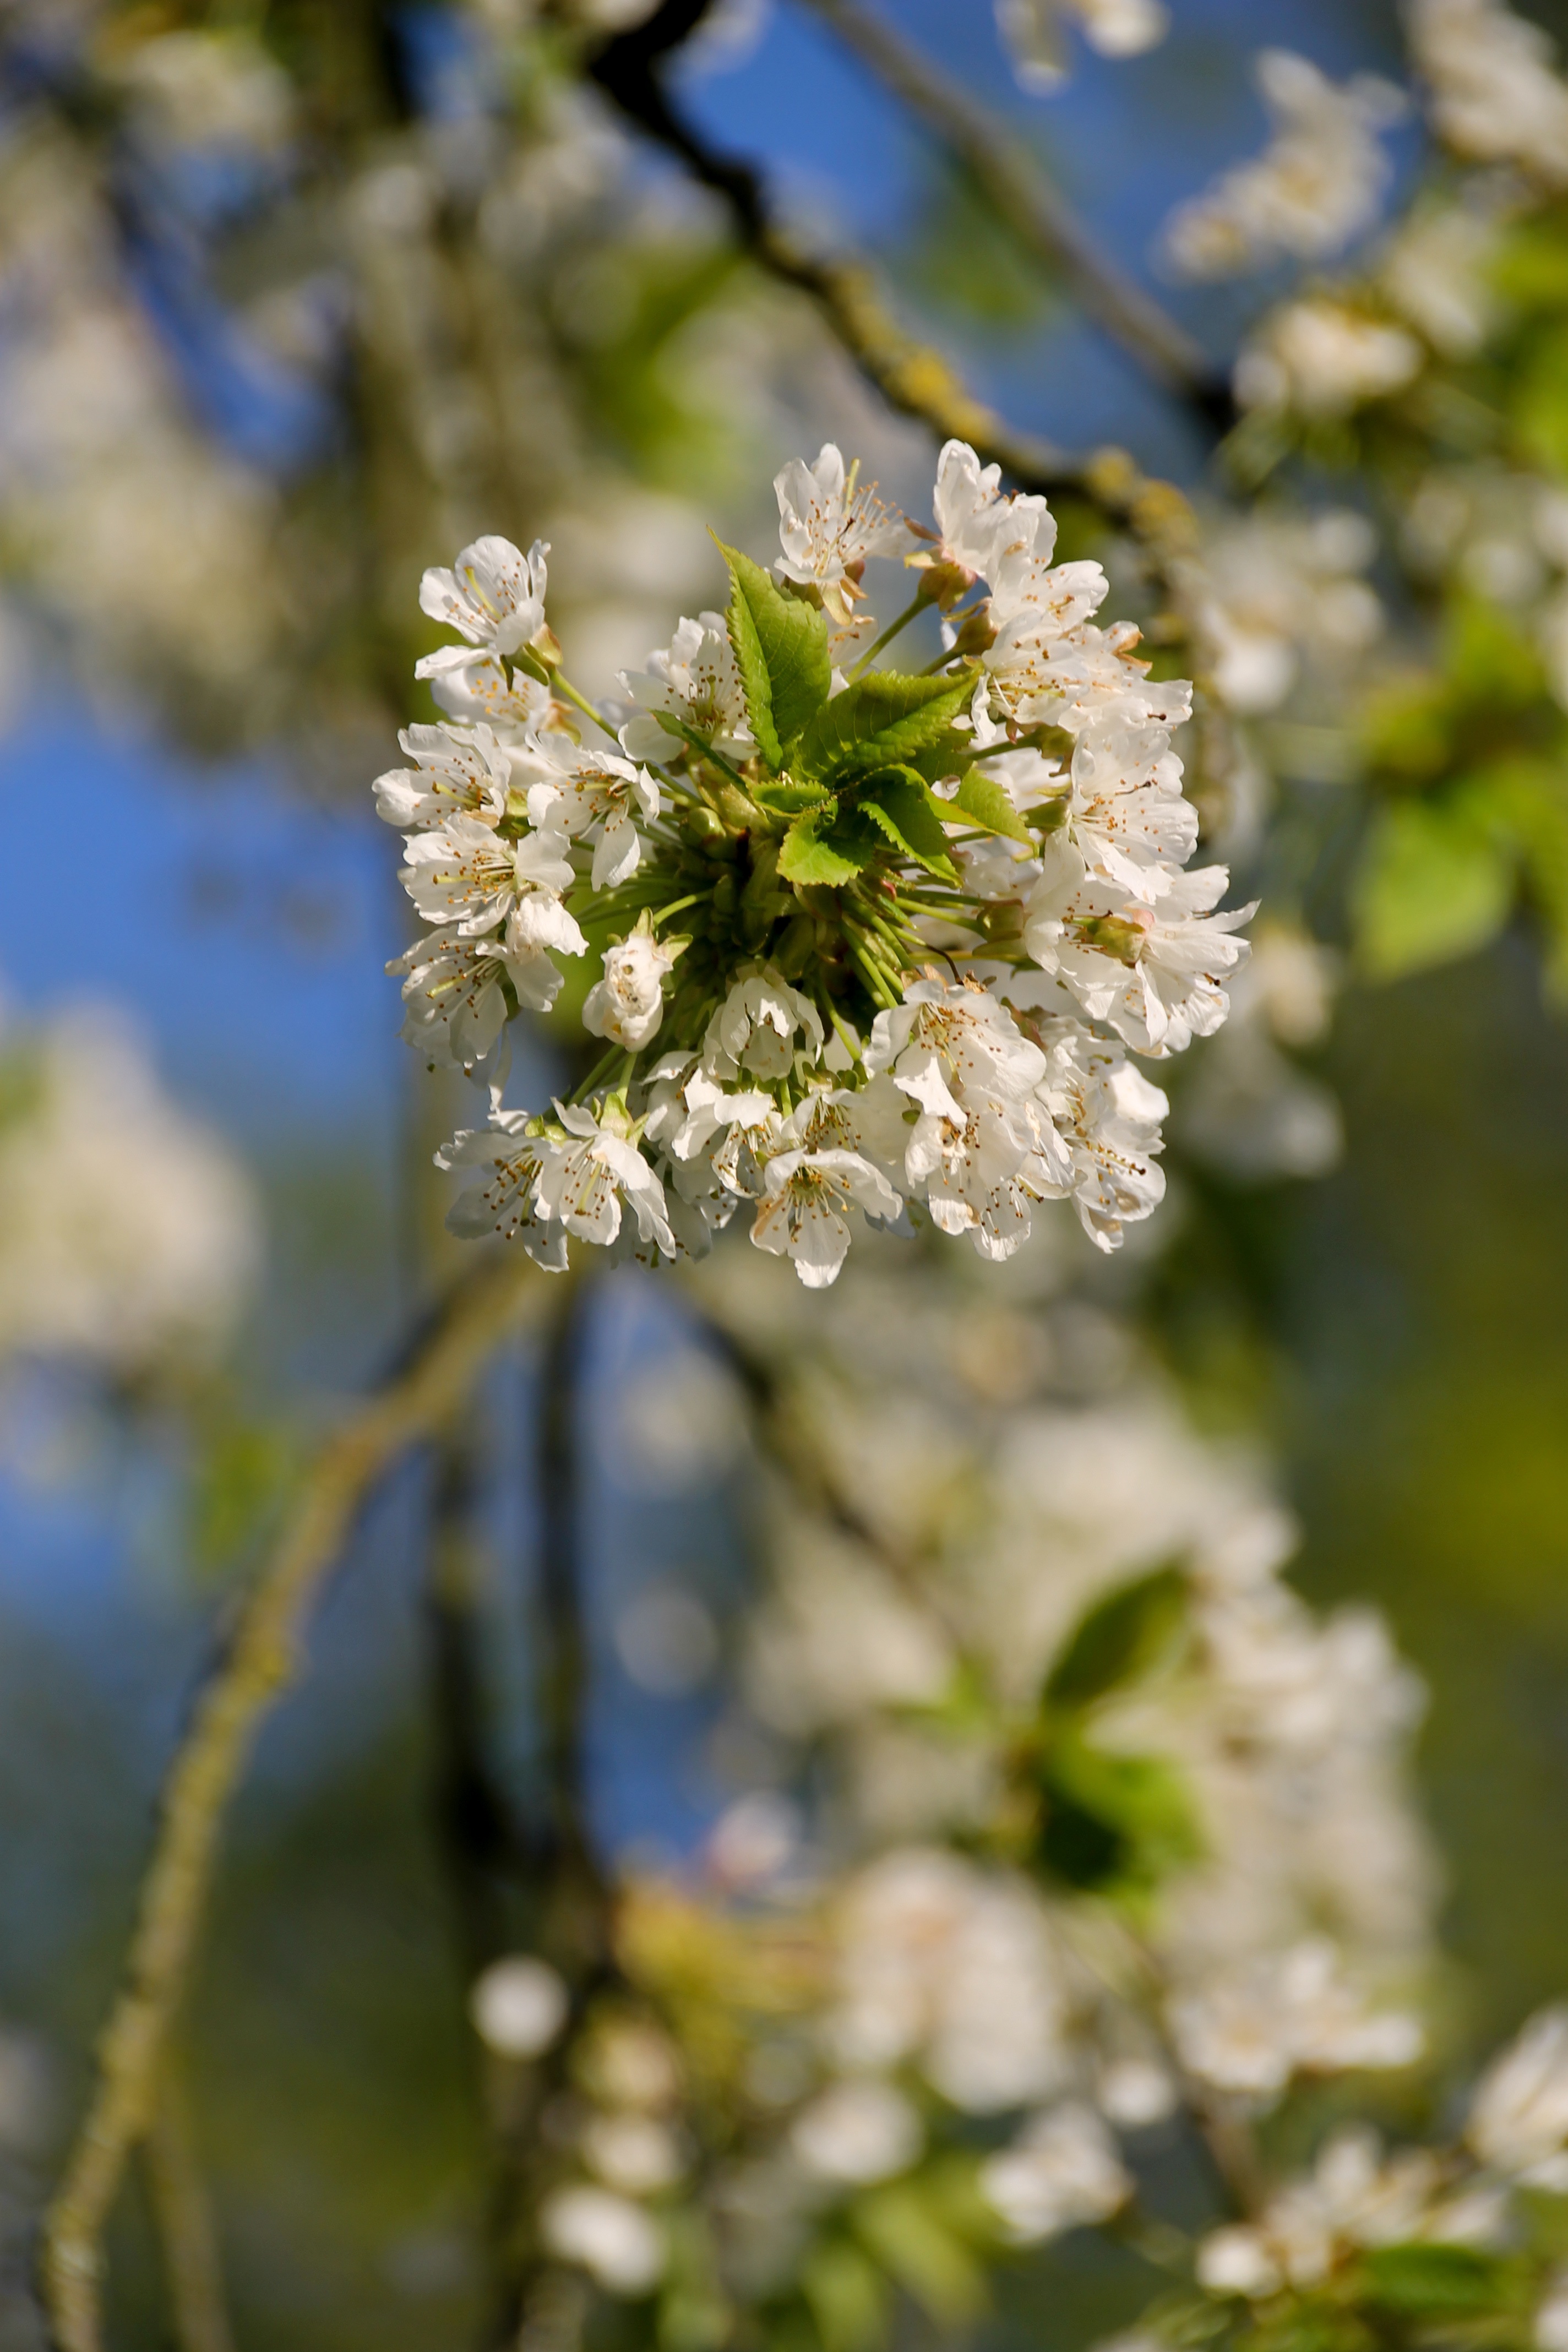
tree, nature, branch, blossom, plant, white, sunlight, leaf, flower, bloom, food, spring, green, produce, botany, flora, wildflower, flowers, close up, shrub, macro photography, flowering plant, land plant